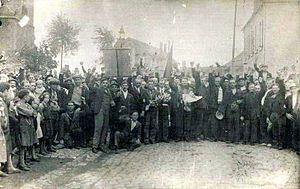
Cette page concerne l'année 1936 du calendrier grégorien.